Suberg-Grossaffoltern railway station

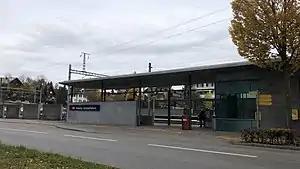
The station platform in 2018

Suberg-Grossaffoltern railway station is a railway station in the municipality of Grossaffoltern, in the Swiss canton of Bern. It is an intermediate stop on the standard gauge Biel/Bienne–Bern line of Swiss Federal Railways.